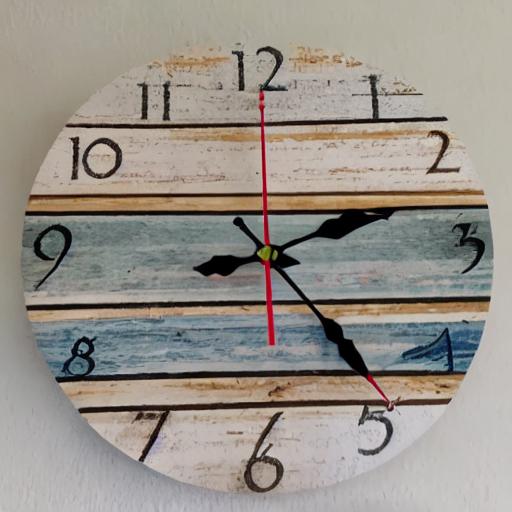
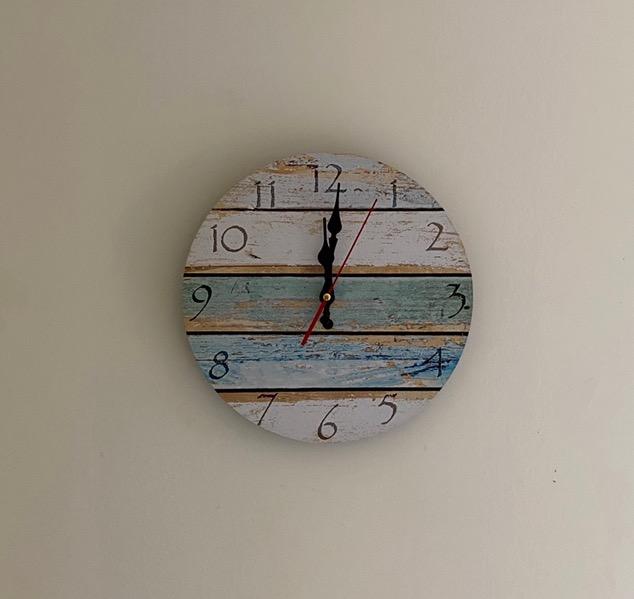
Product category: clock
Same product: no